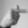
ASL letter: T